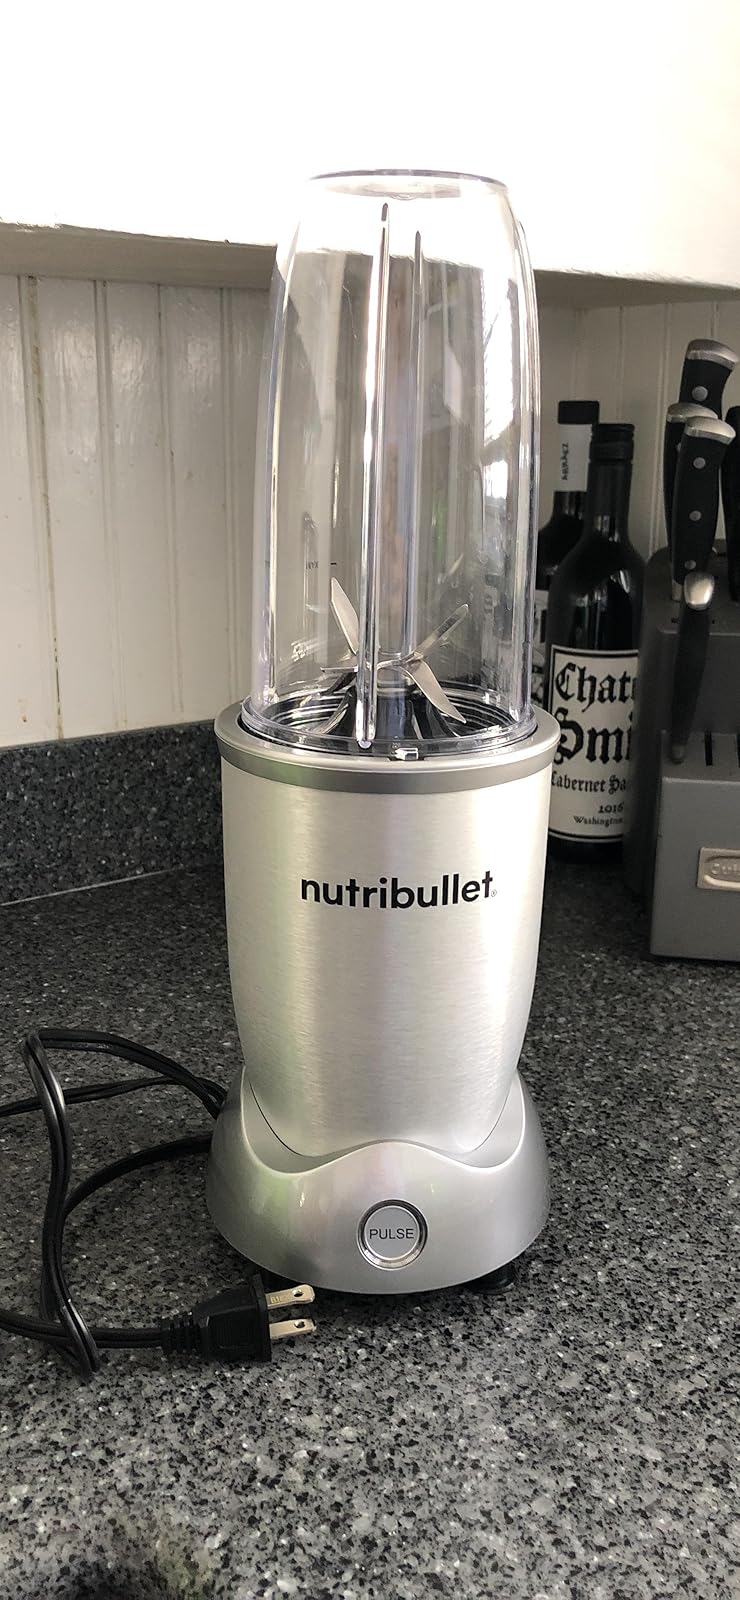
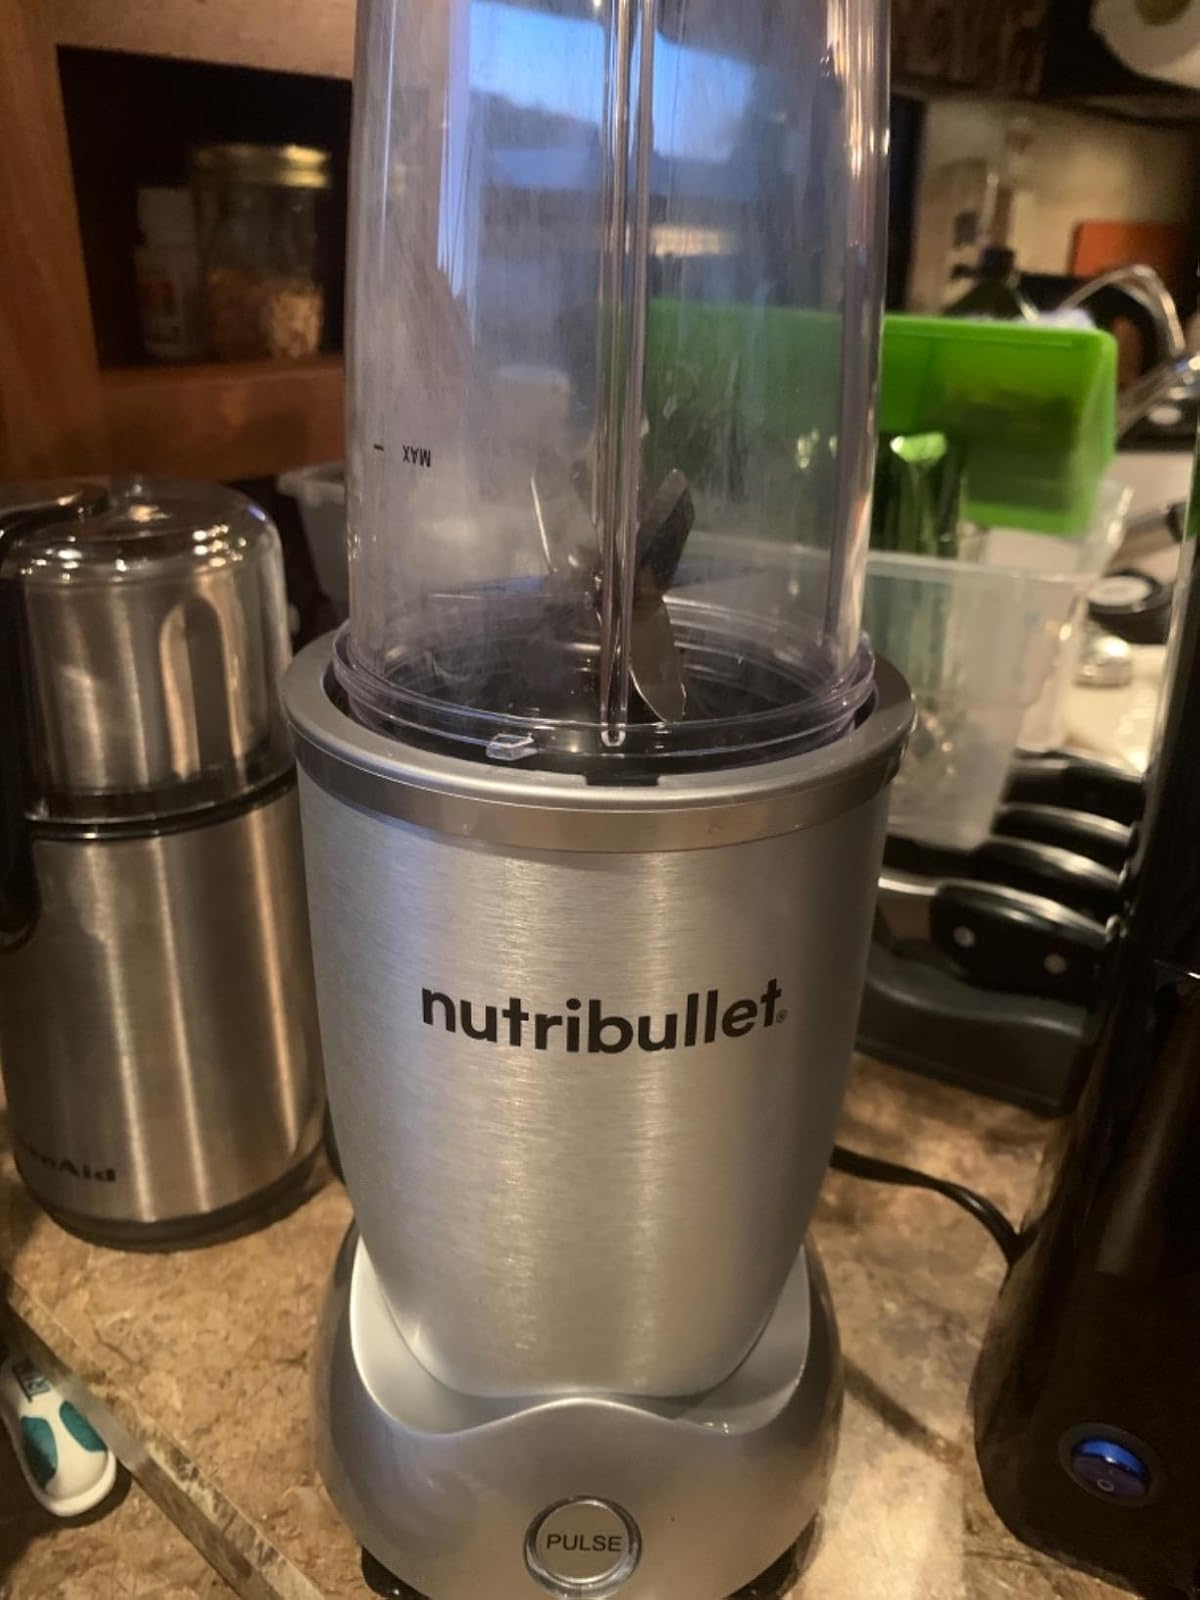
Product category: items_blender
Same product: yes